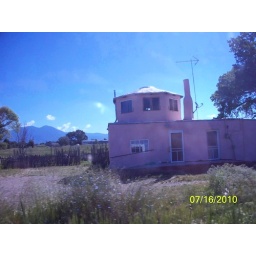
&amp;quot;Coyote fence&amp;quot; (upright sticks) and pink house near Taos, NM